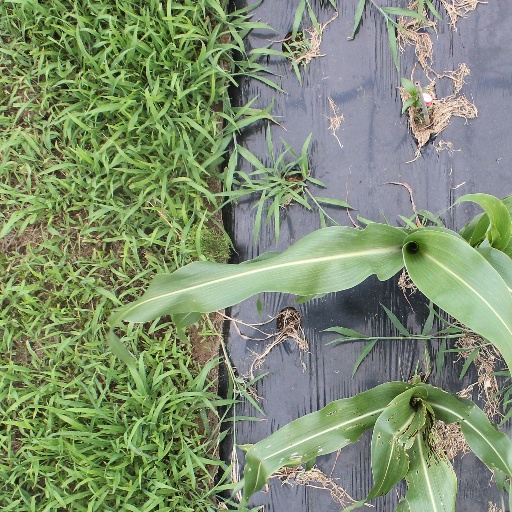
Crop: sorghum